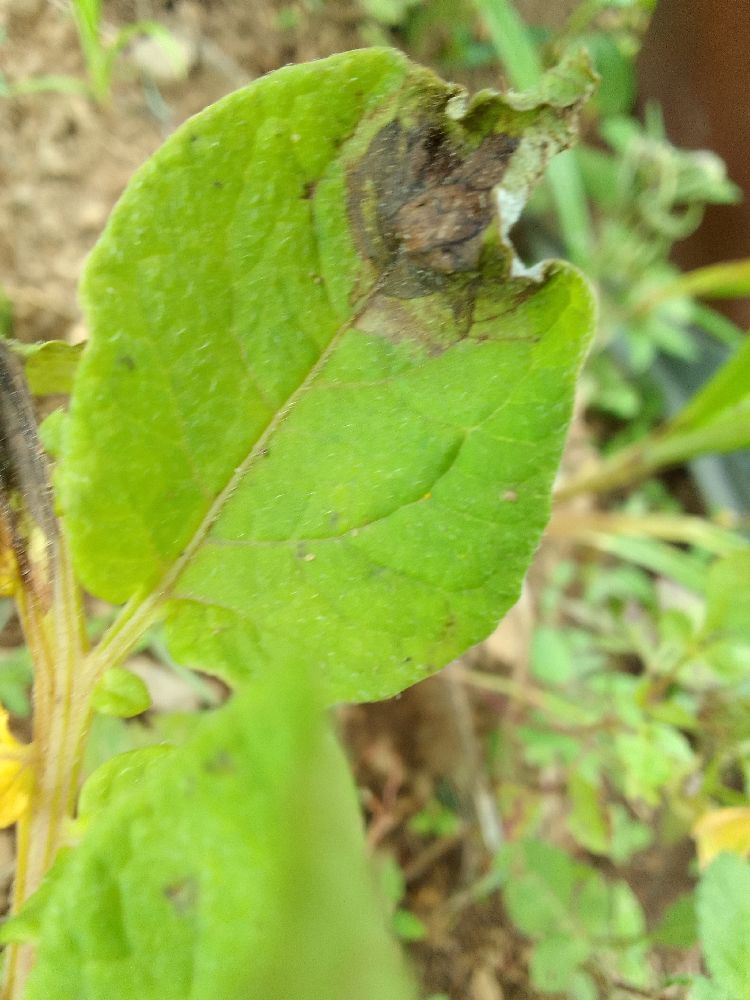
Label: Late blight